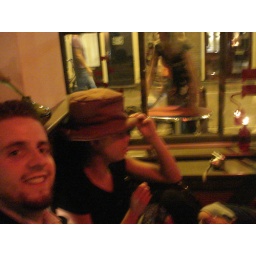
Nigel and Stephanie in the bar in Amsterdam. Was pretty cool cause we all sat around on pillows on the ground